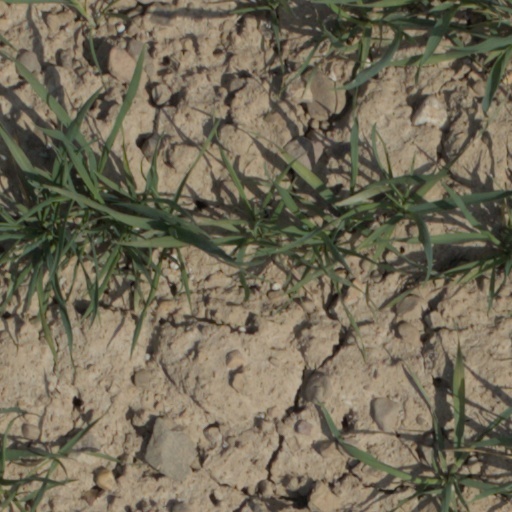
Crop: wheat